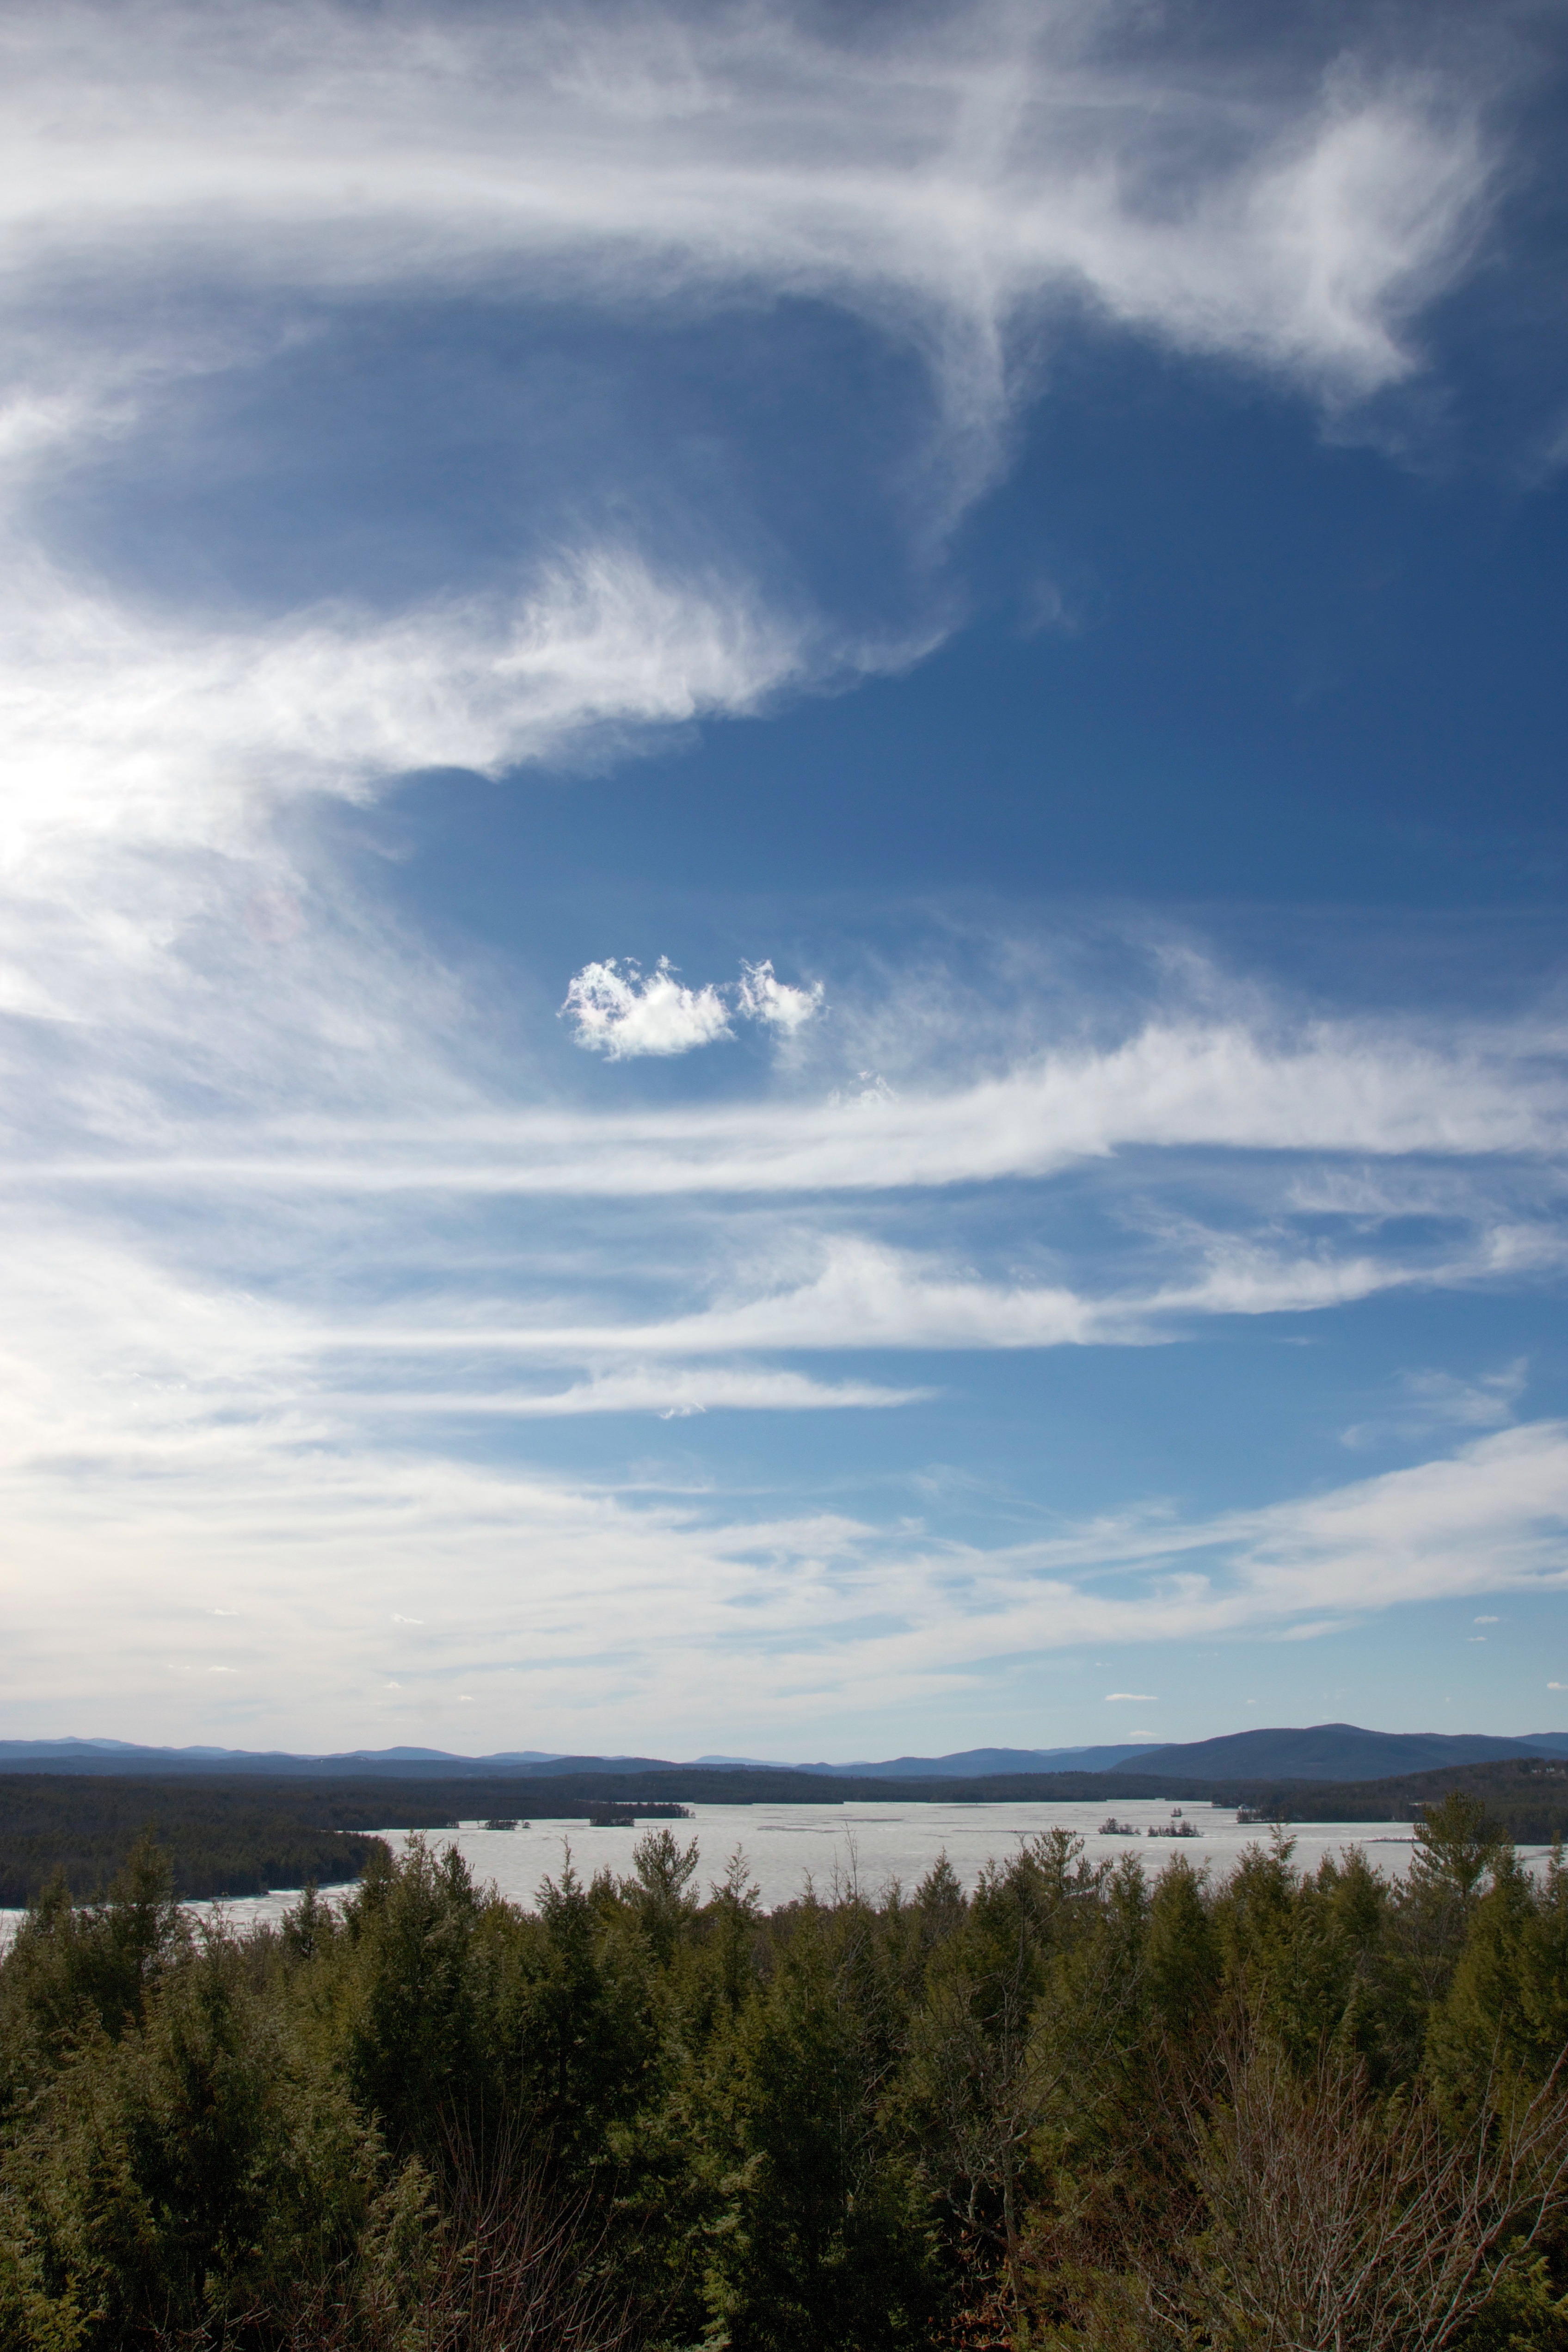
landscape, sea, coast, tree, water, nature, forest, grass, outdoor, horizon, mountain, cloud, sky, prairie, sunlight, hill, lake, view, panorama, dusk, tranquil, scenic, blue, plain, trees, rural area, meteorological phenomenon, natural environment